The Broons

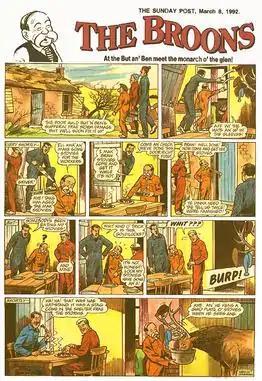
Ken H. Harrison's "The Broons" (8 March 1992)

The Broons (English: The Browns) is a comic strip in Scots published in the weekly Scottish newspaper "The Sunday Post". It features the Brown (Broon) family, who live in a tenement flat at 10 Glebe Street (since the late 1990s) in the fictional Scottish town of Auchentogle or Auchenshoogle.